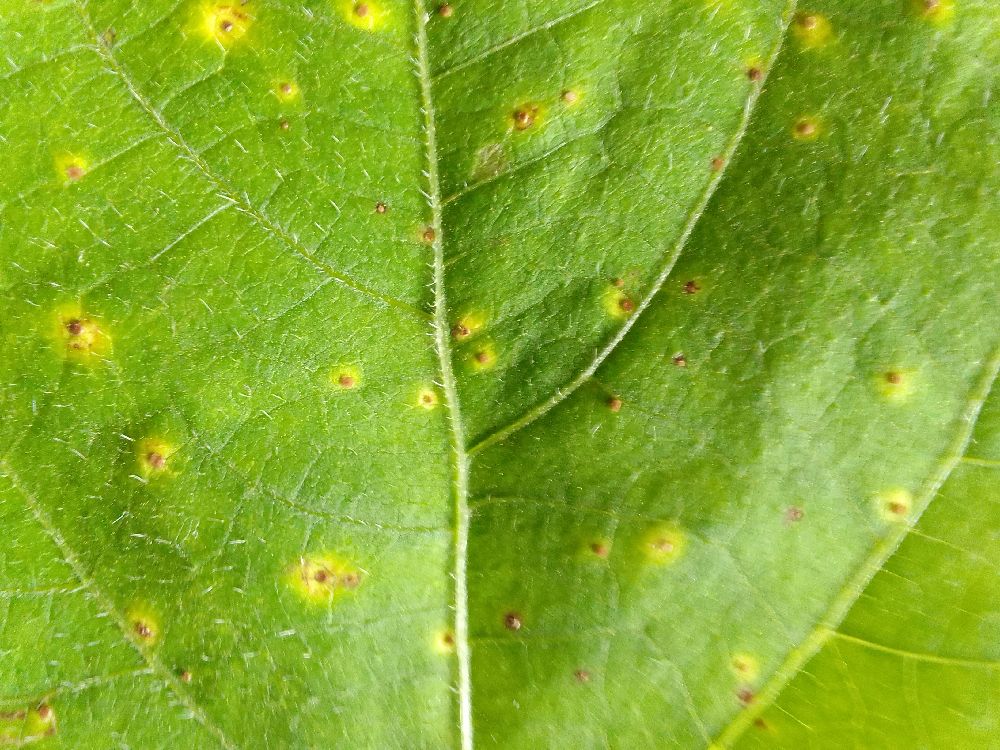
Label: rust